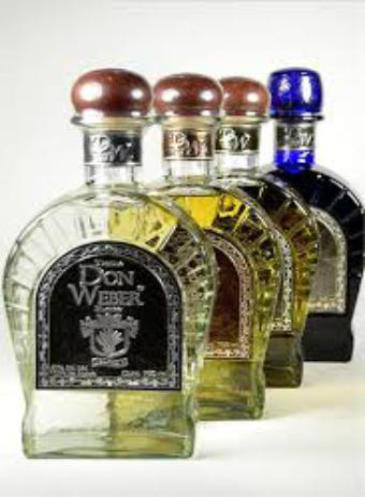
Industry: Food